Bernardo Cavallino

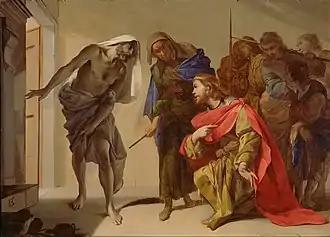
"The Shade of Samuel Invoked by Saul"

Bernardo Cavallino (1616–1656) was an Italian painter and draughtsman. He is regarded as one of the most original painters active in Naples during the first half of the 17th century.